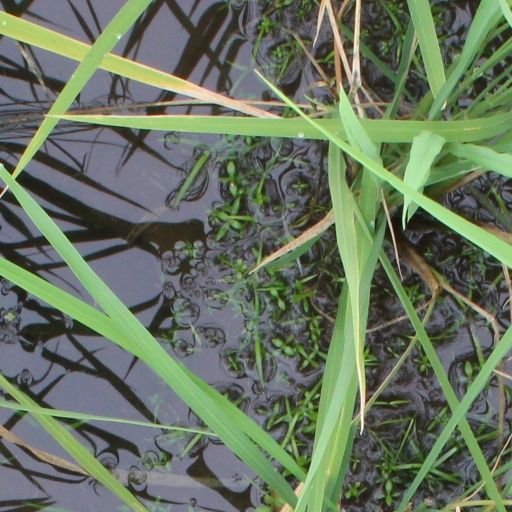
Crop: rice